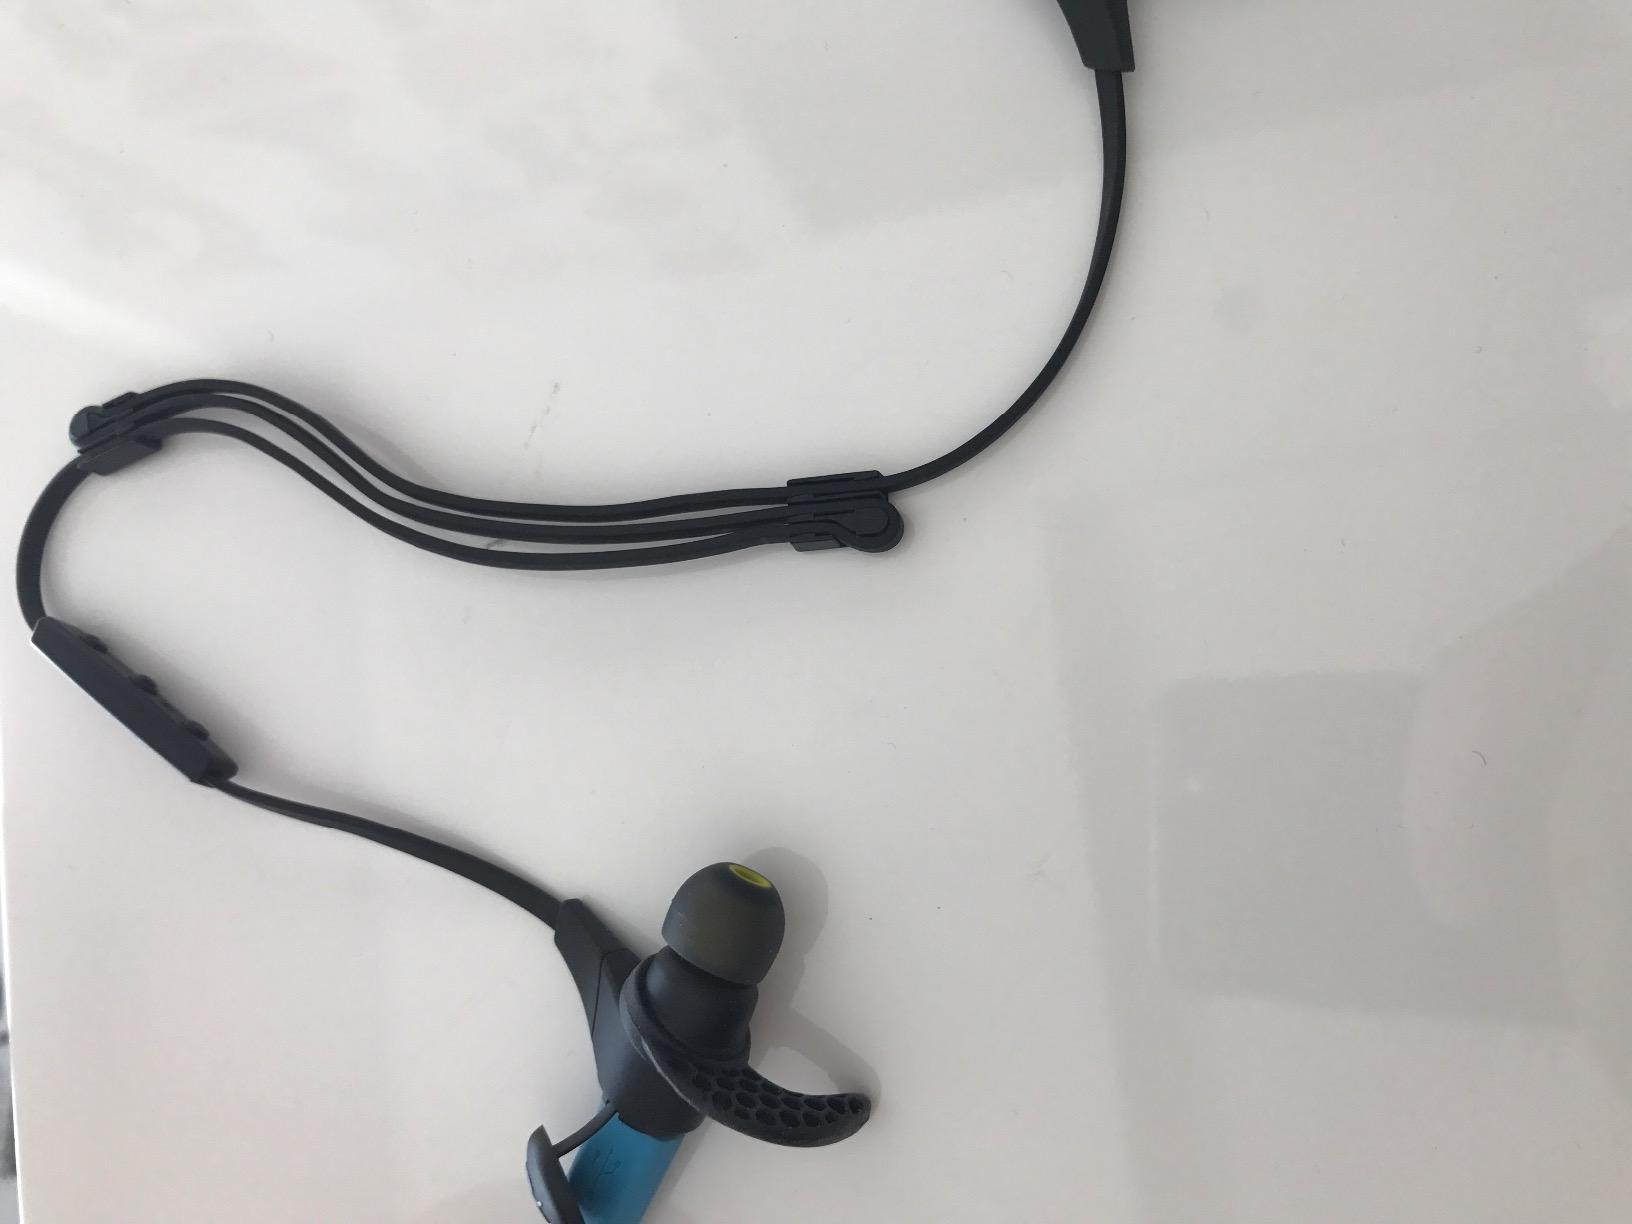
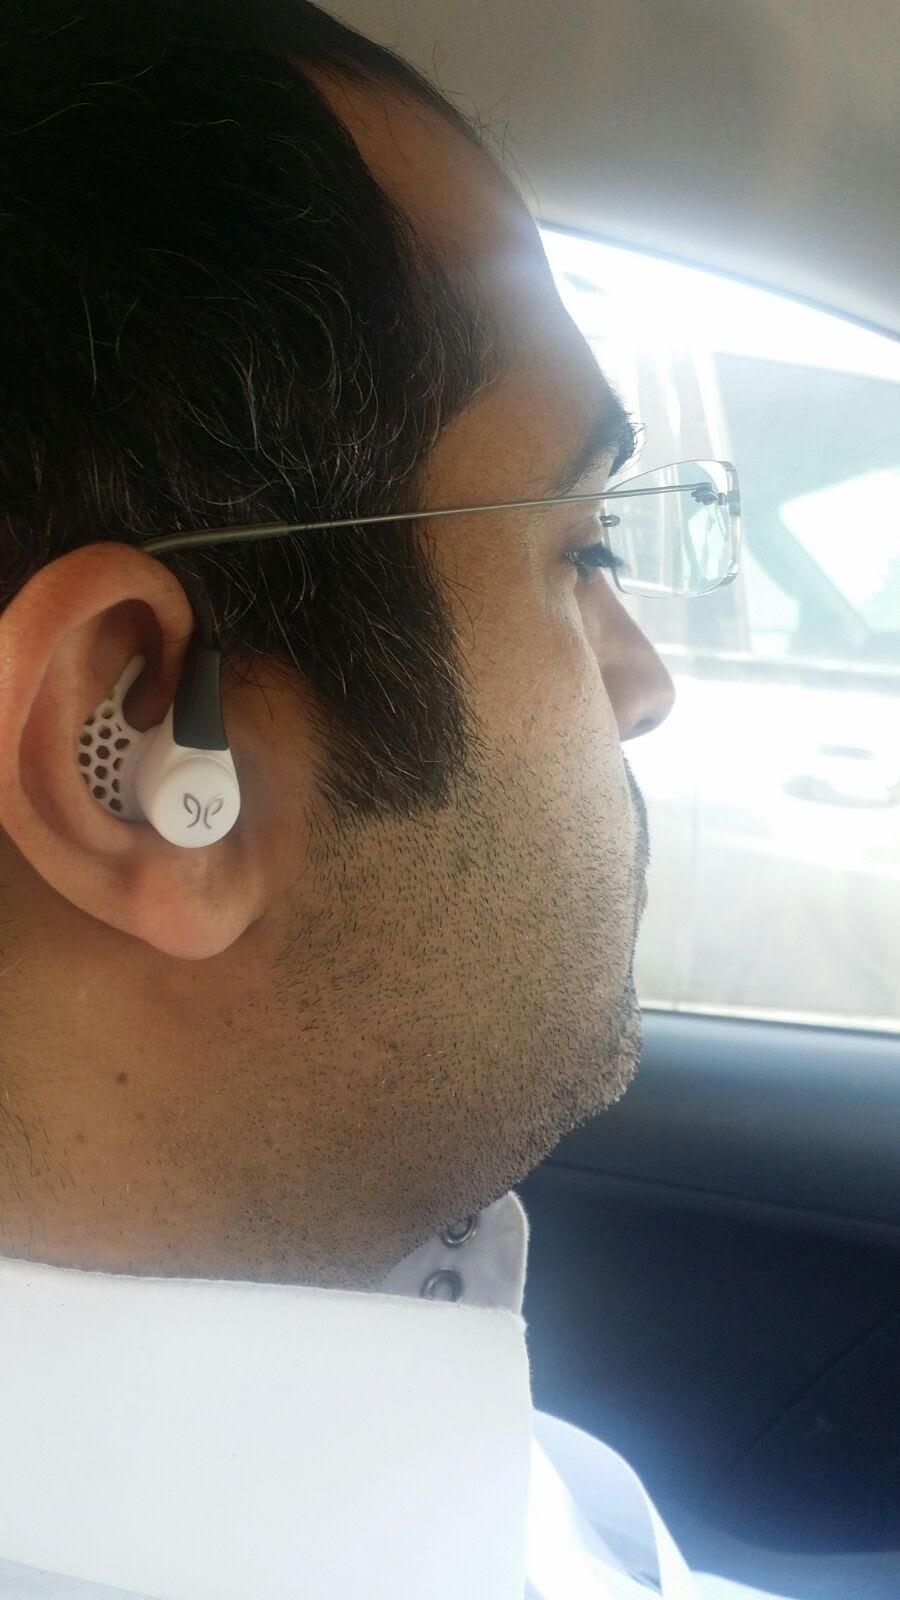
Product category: headphones
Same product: no